Arbis

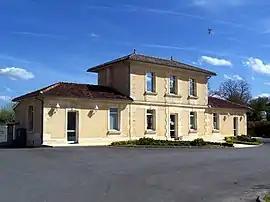
The town hall in Arbis

Arbis (Gascon: "Arbís") is a former commune in the Gironde department in southwestern France. On 1 January 2019, it was merged into the new commune Porte-de-Benauge.